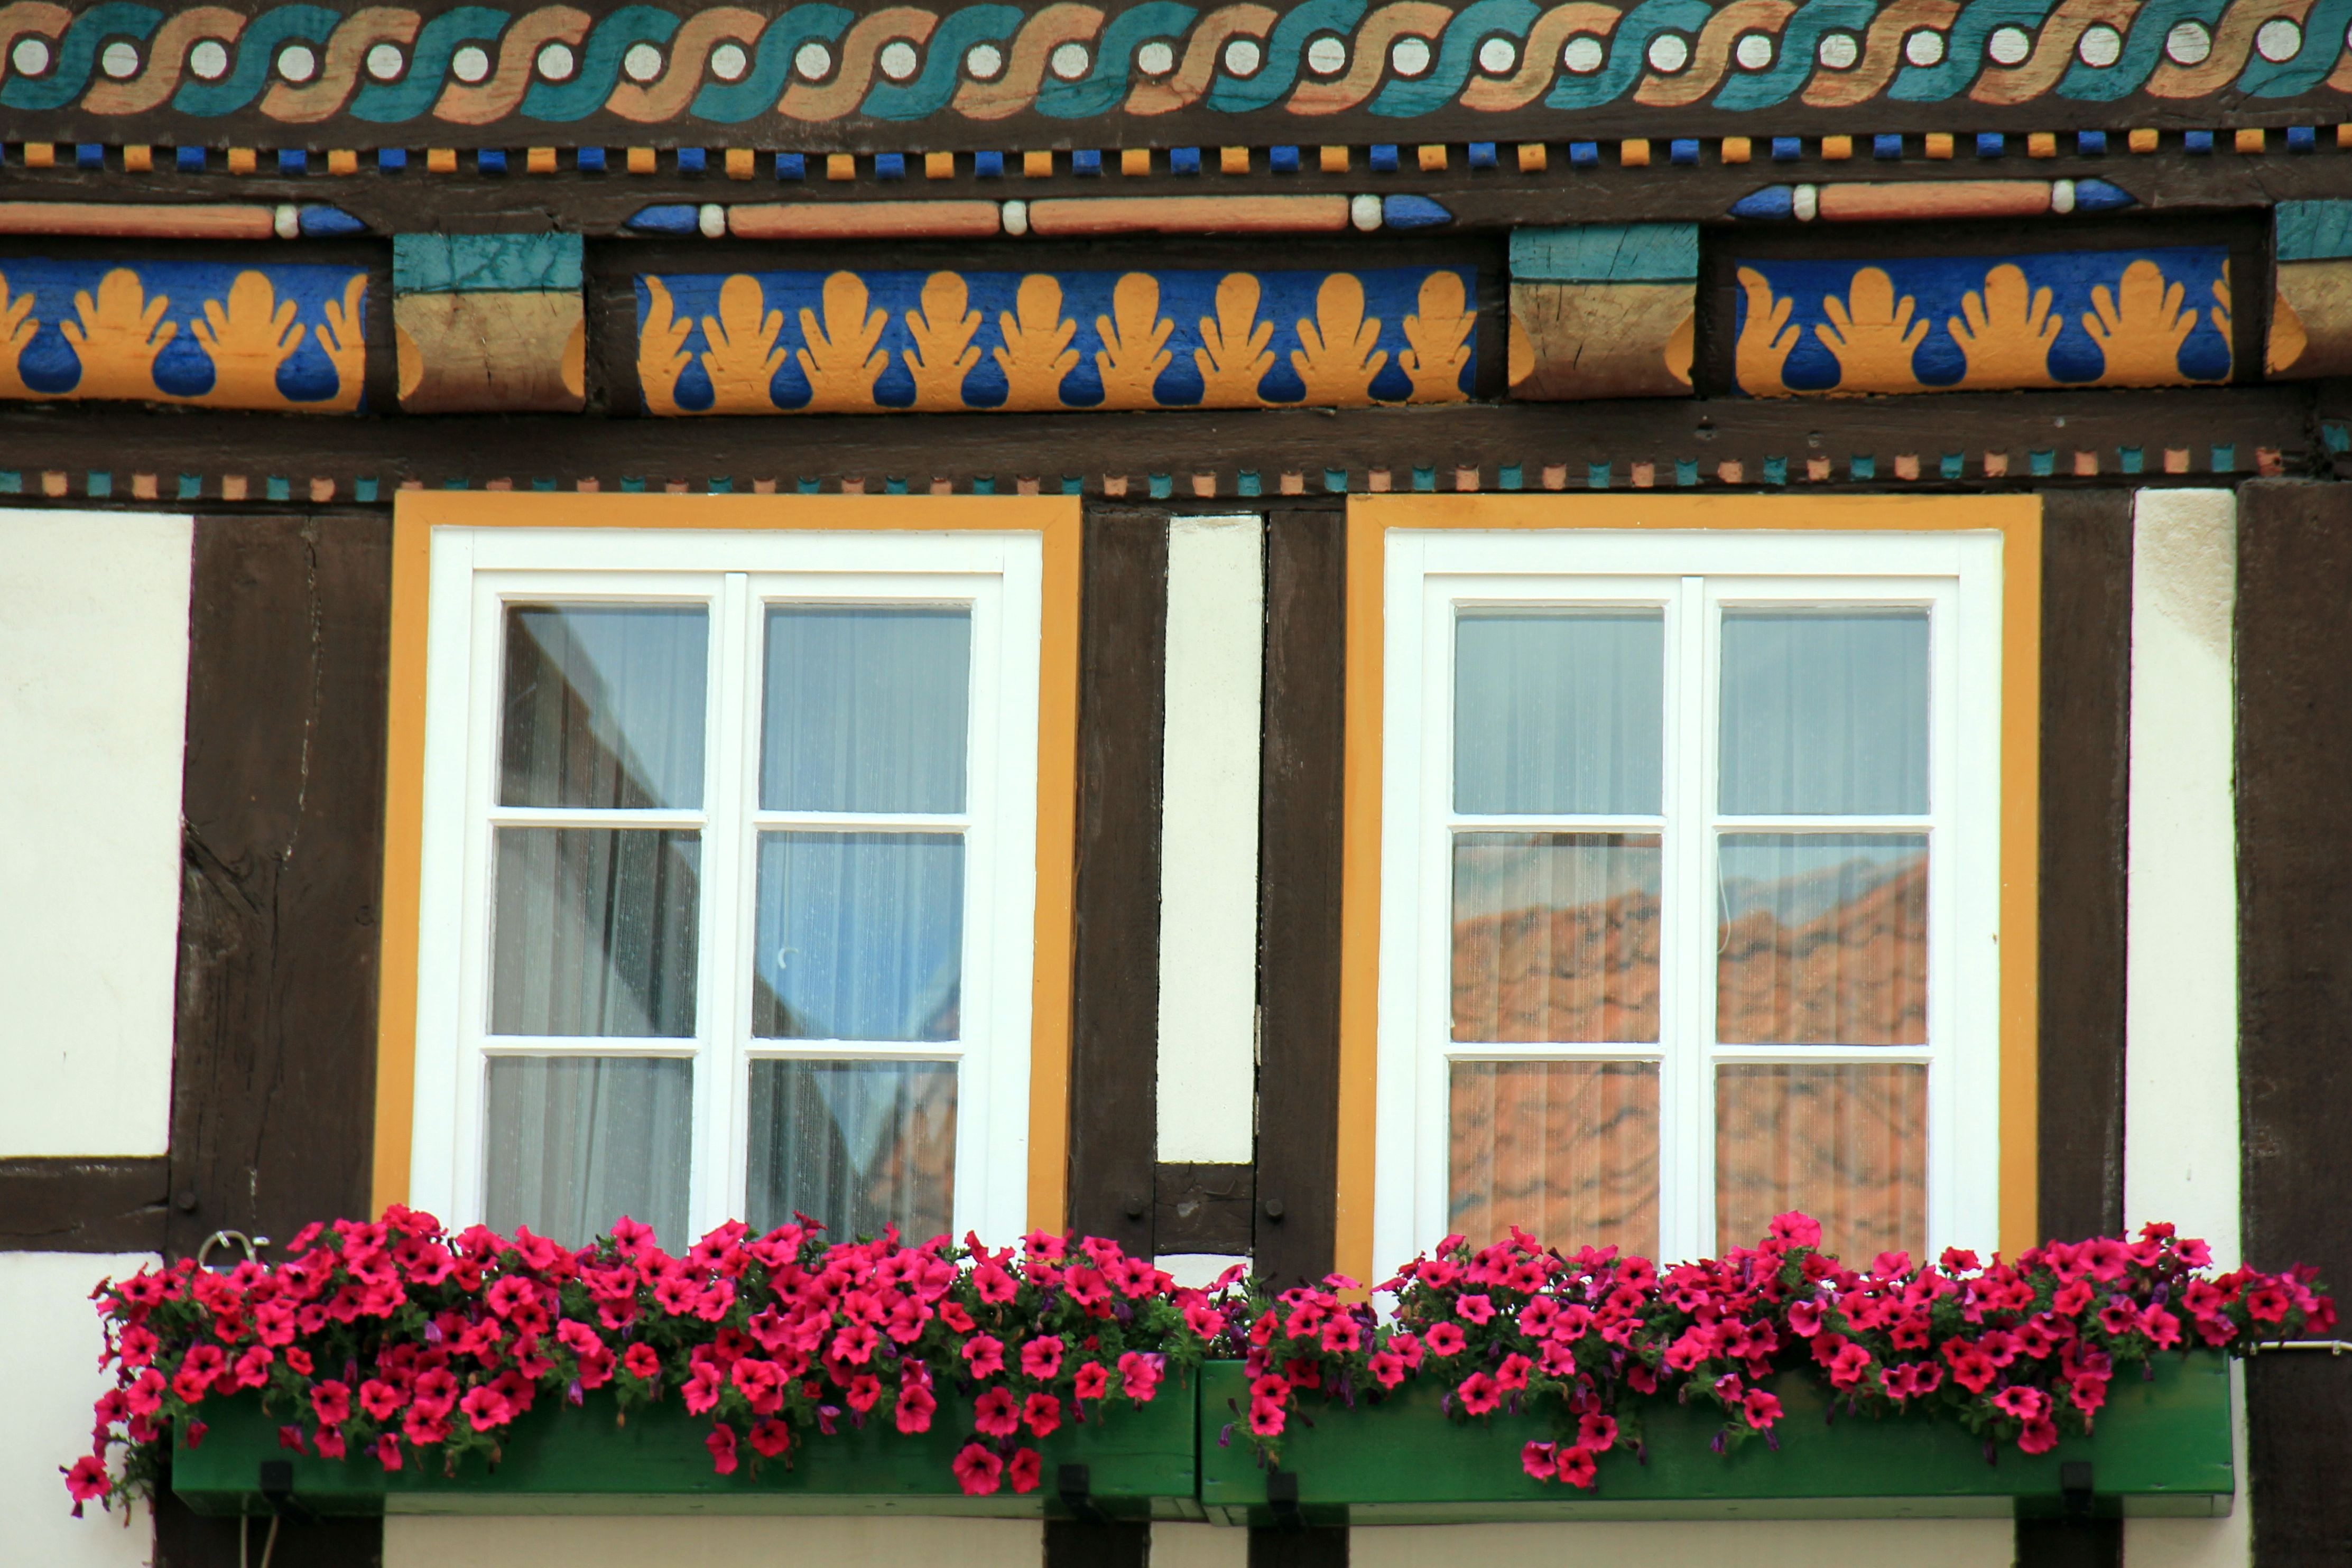
house, flower, window, building, home, bar, balcony, color, facade, decor, flowers, interior design, carving, fachwerkhaus, truss, window covering